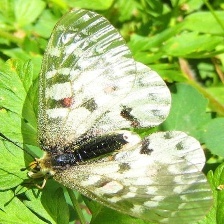
Species: CLODIUS PARNASSIAN